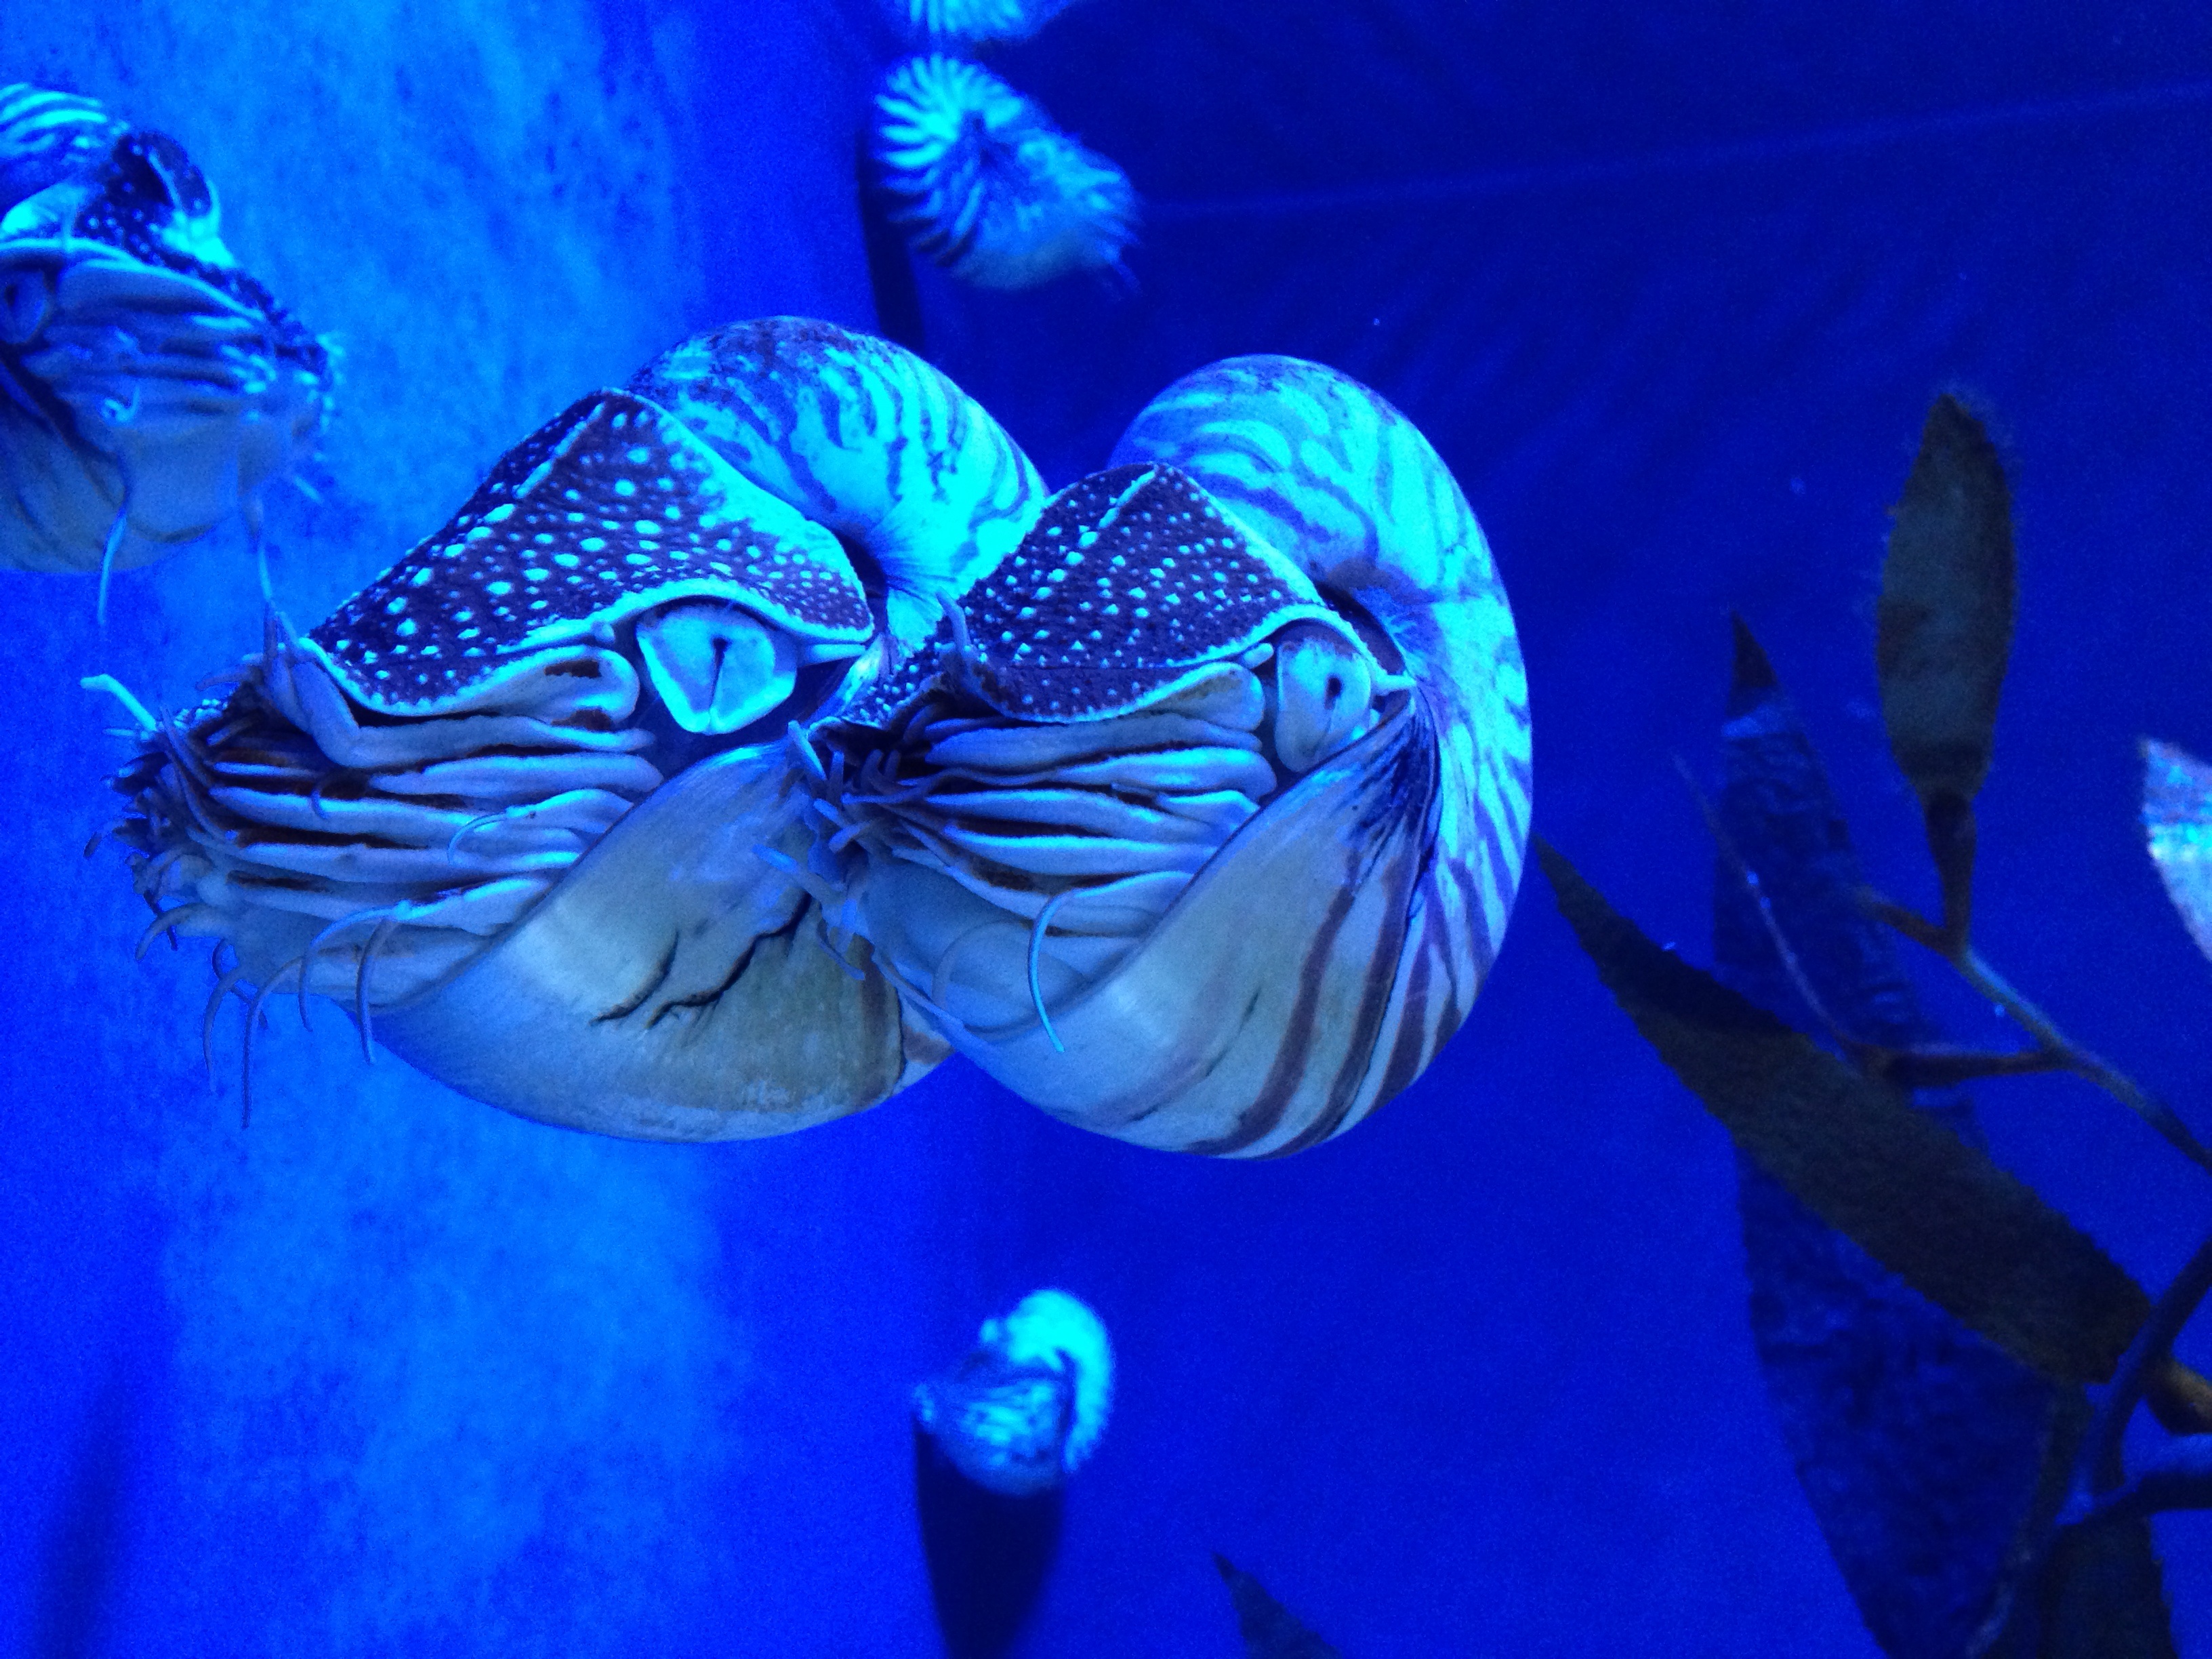
sea, animal, underwater, biology, blue, fish, coral reef, reef, aquarium, maritime, exot, nautilus, underwater world, meeresbewohner, organism, water creature, sea animals, marine biology, coral reef fish, deep sea fish, cephalopods